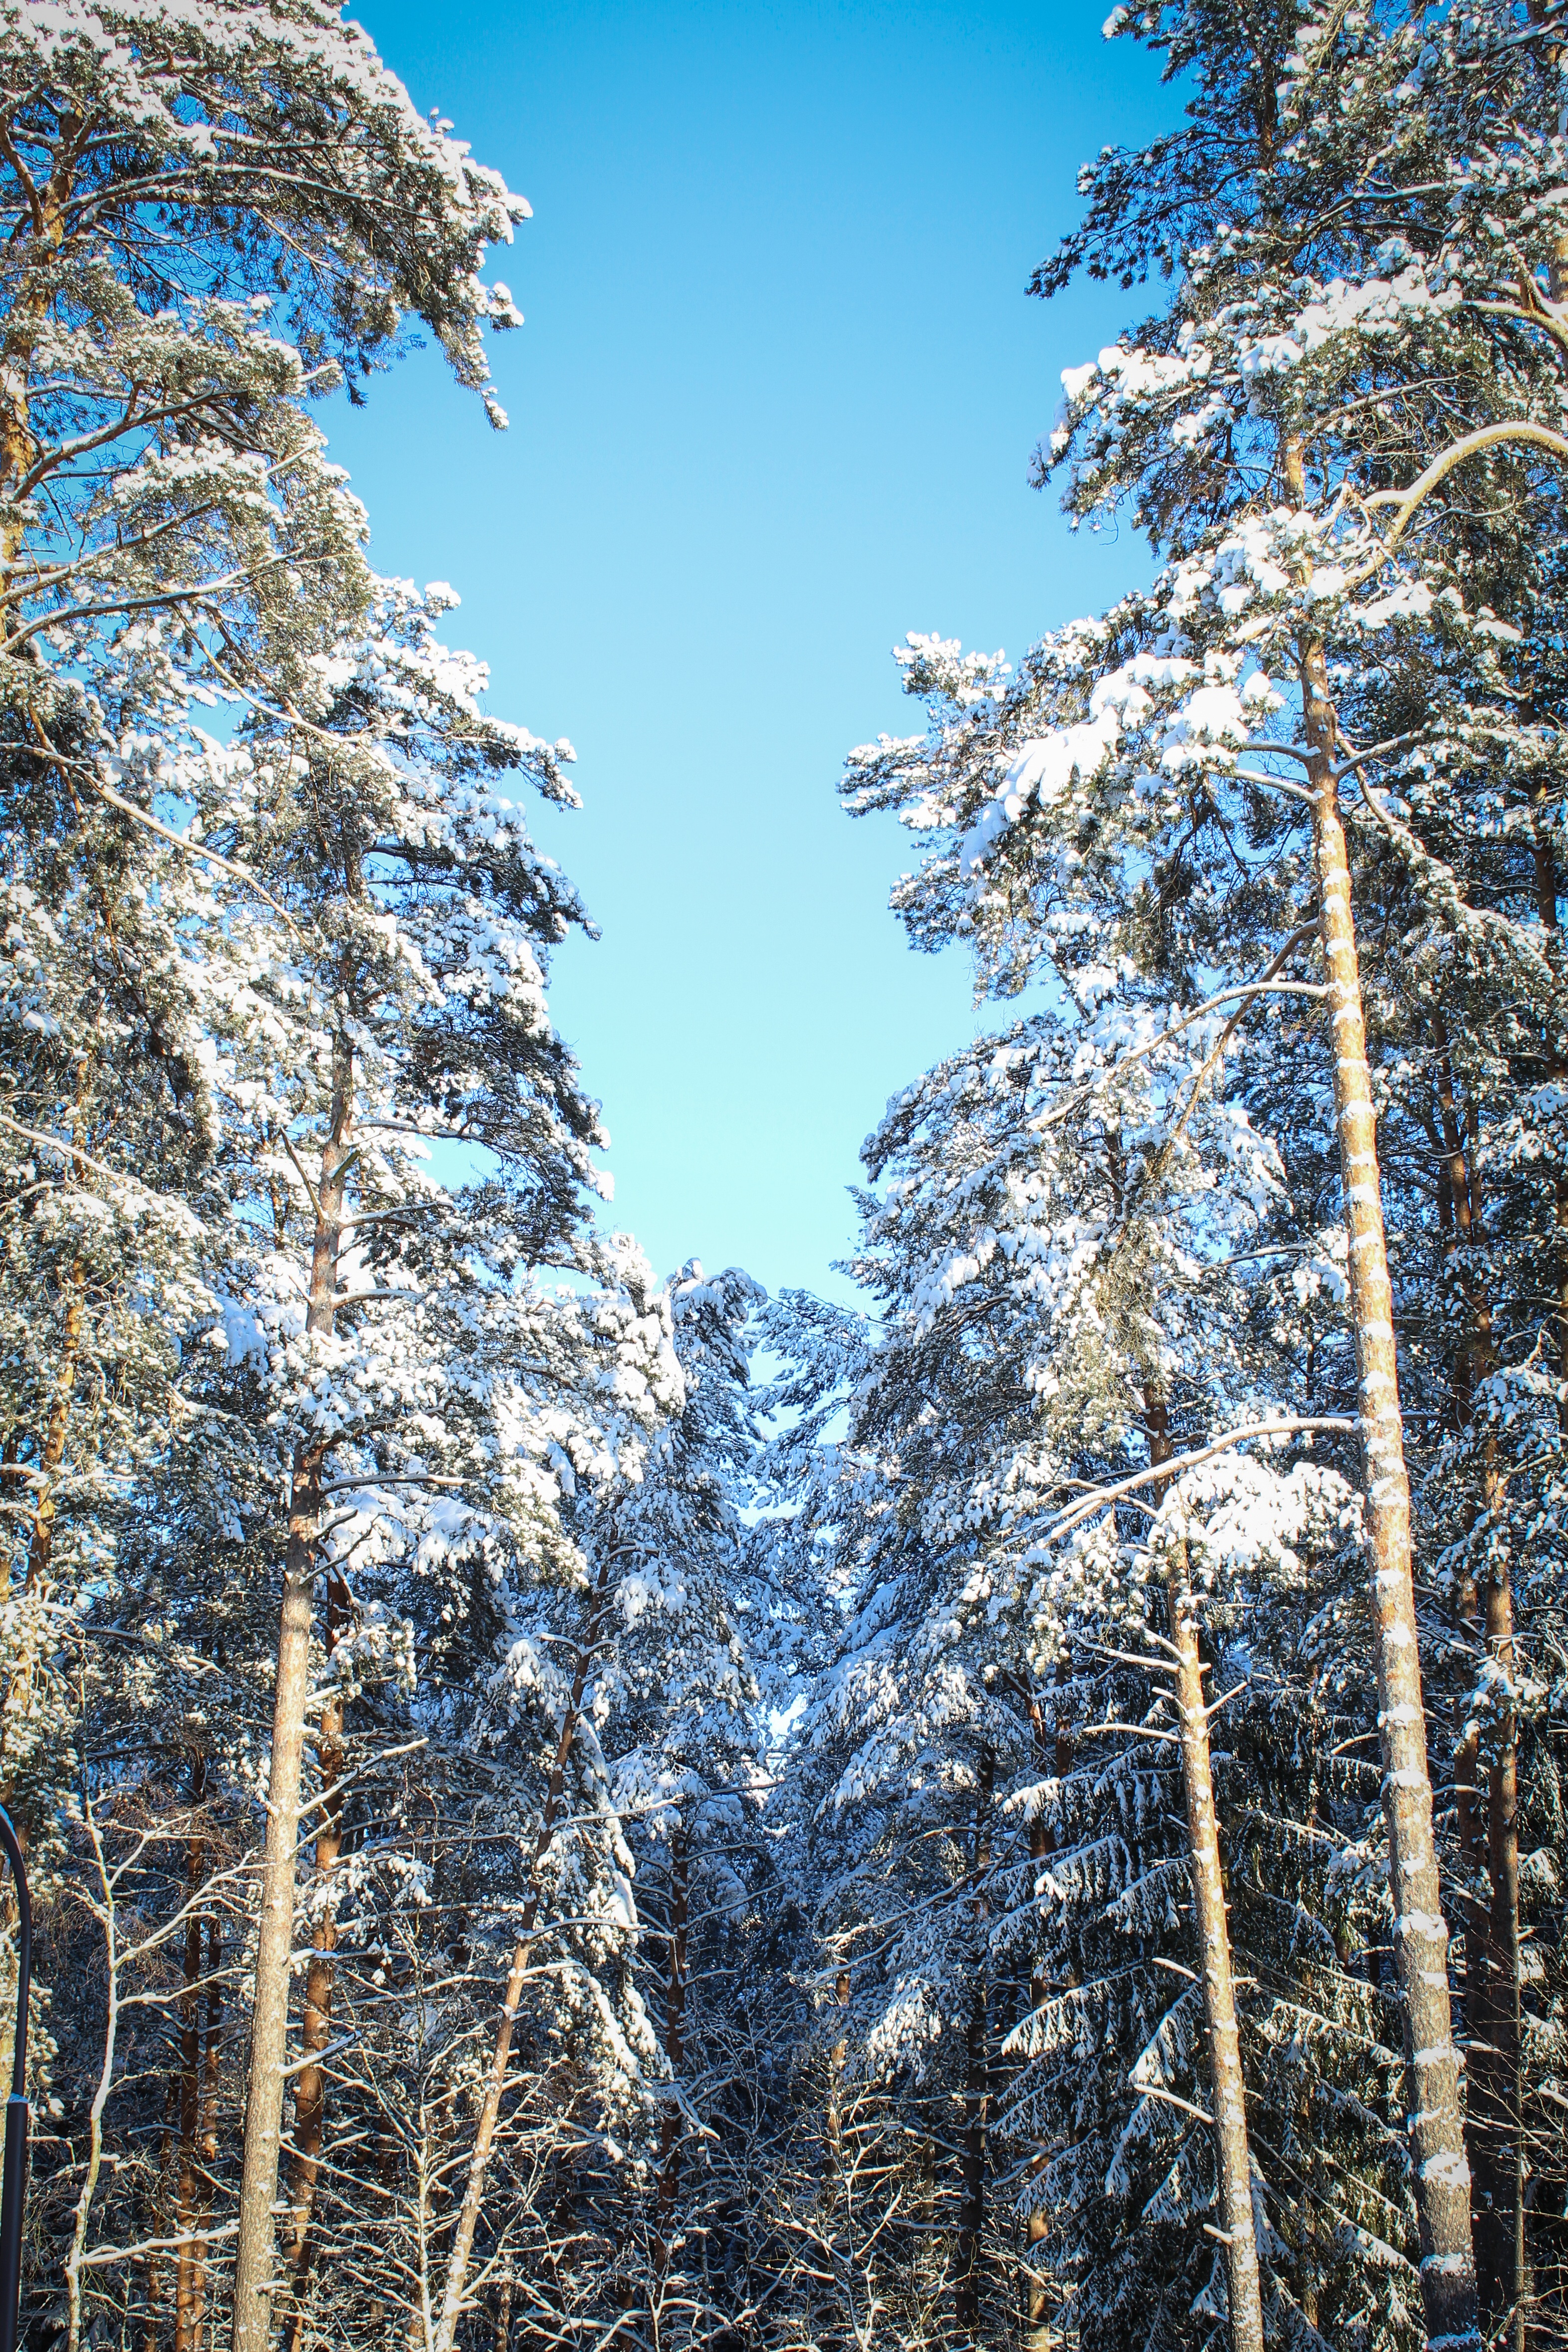
tree, nature, forest, wilderness, branch, mountain, snow, cold, winter, plant, sky, white, leaf, frost, mountain range, pine, autumn, weather, fir, season, ridge, blue sky, winter landscape, trees, spruce, beautiful, ecosystem, coldly, winter forest, coniferous tree, biome, winter road, woody plant, mountainous landforms, land plant